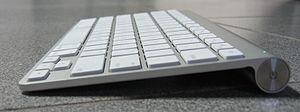
Les claviers Apple sont les claviers d'ordinateur conçus par Apple. Ils étaient tout d'abord intégrés puis sont devenus externes à partir du premier Macintosh de 1984.